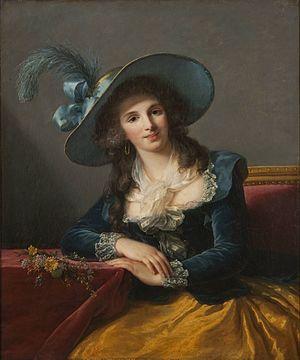
Louis Philippe, marquis et comte de Ségur, est un gentilhomme français d'orientation libérale, officier de la Révolution américaine, diplomate, homme politique, historien, poète, mais aussi chansonnier et goguettier.
Cette page fournit une liste chronologique de tableaux de la peintre française Élisabeth Vigée Le Brun.